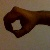
The image shows a hand gesture representing the number 0 in Indian Sign Language.